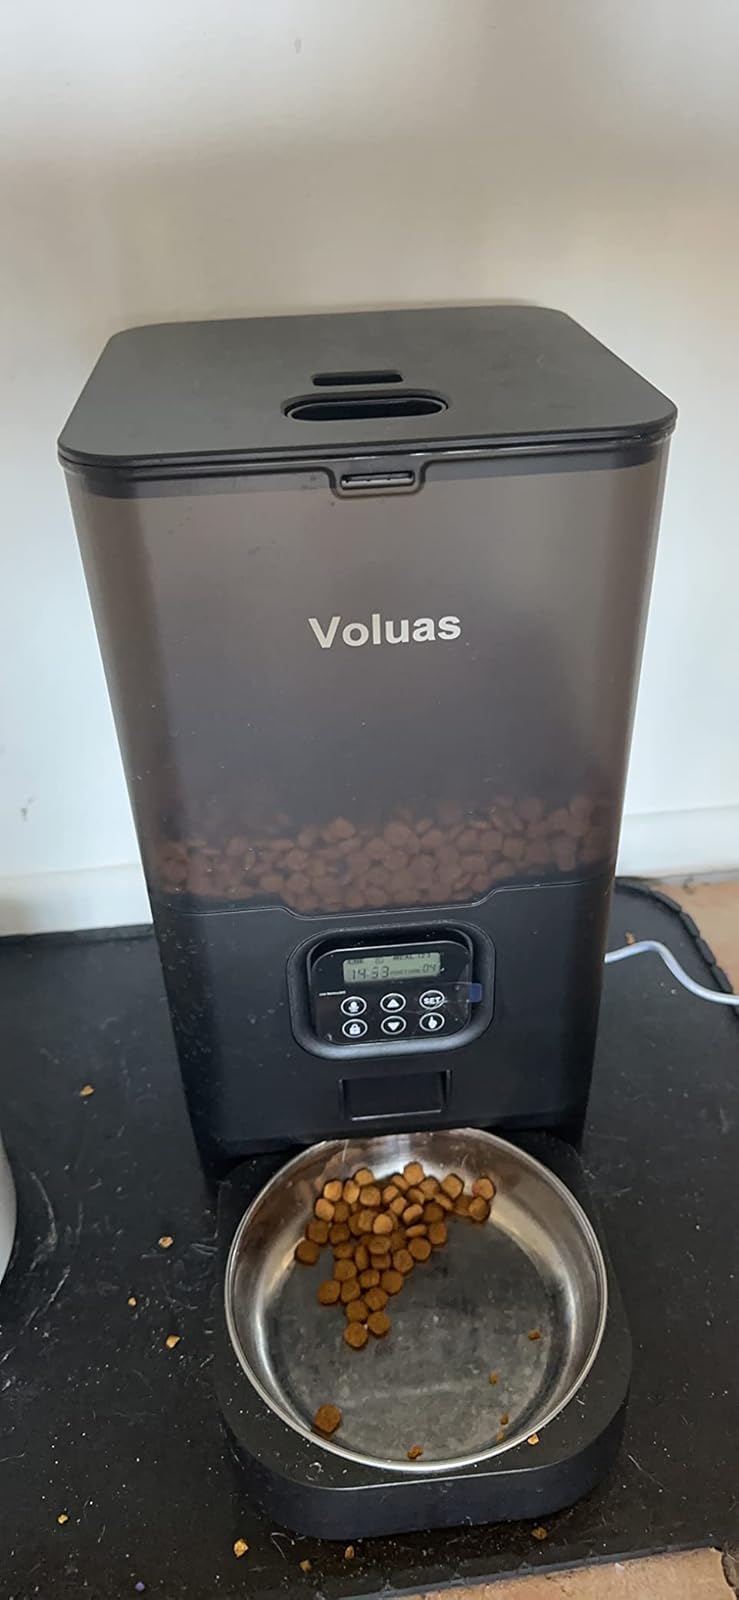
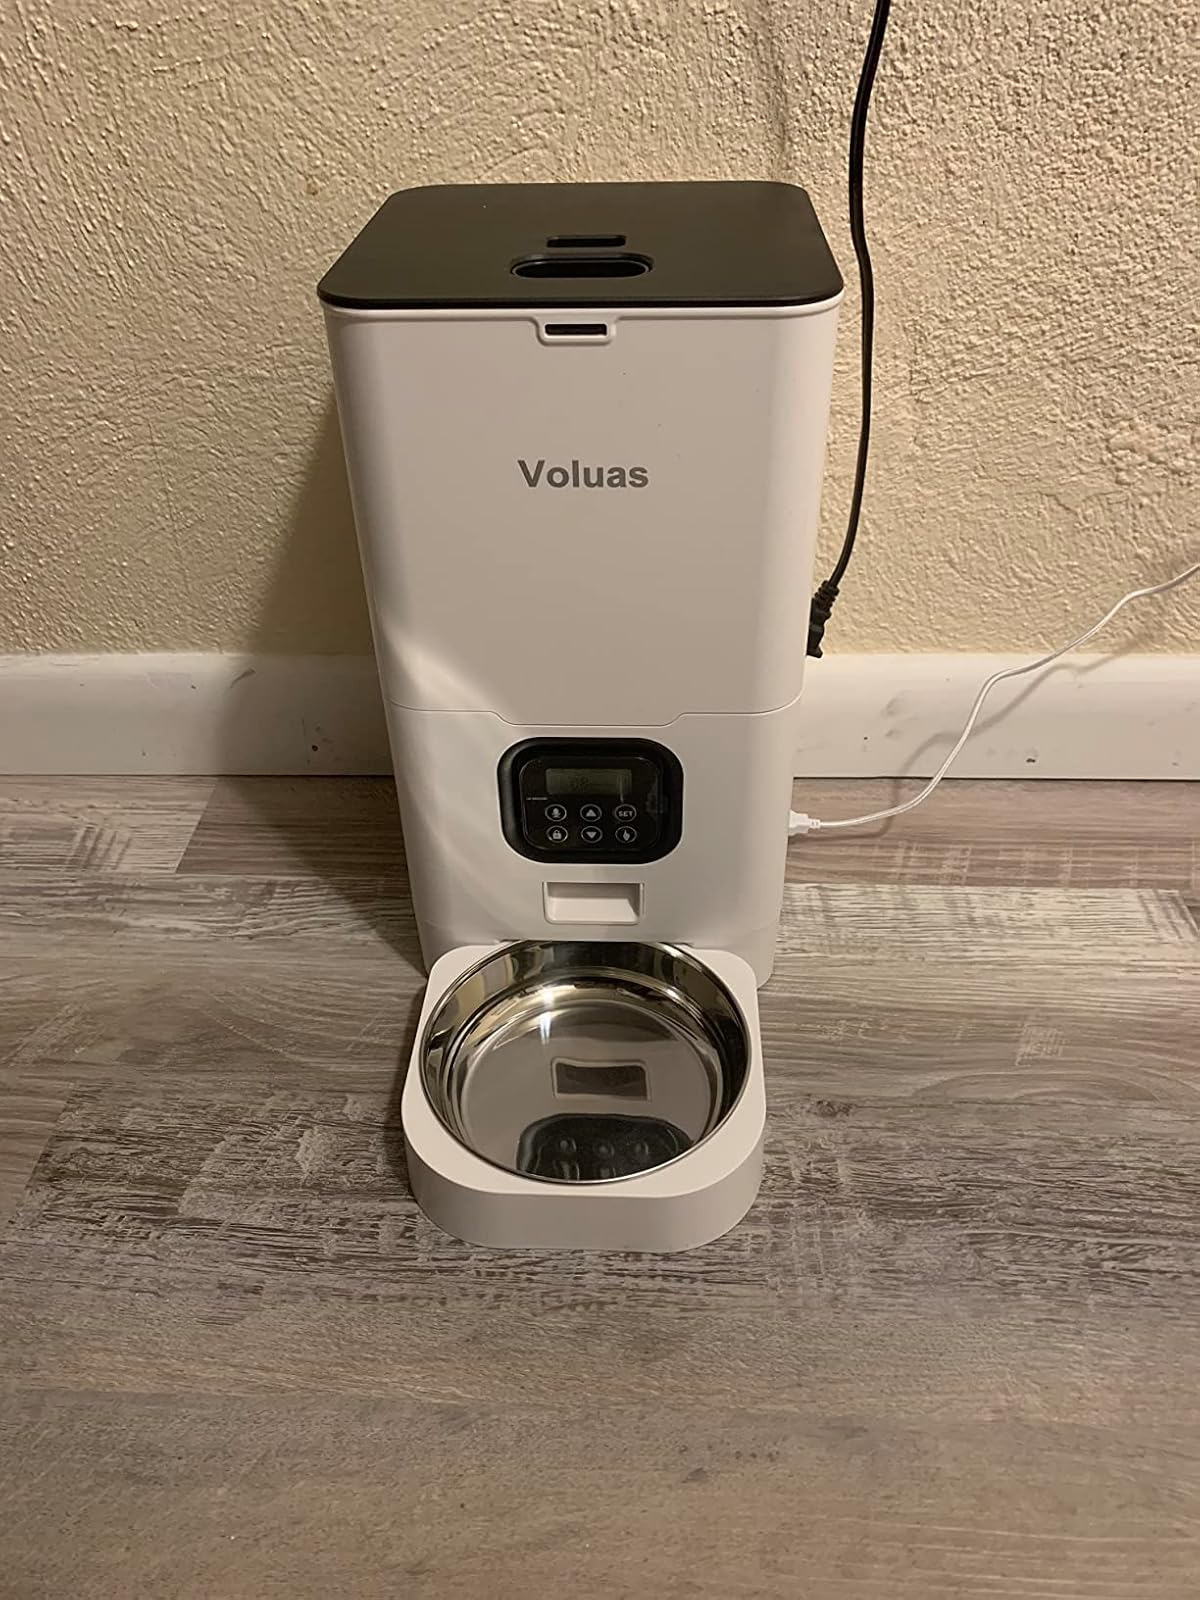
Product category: items_feeder
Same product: no